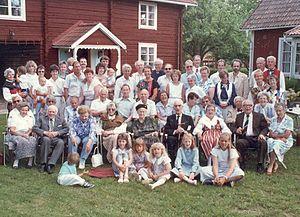
Une cousinade est une réunion de personnes ayant en commun un ou plusieurs ancêtres, plus ou moins éloignés, parfois de plusieurs générations. Ces rassemblements, toujours festifs, peuvent être organisés dans des cadres aussi différents que des sites historiques, des lieux de mémoire, des restaurants, des salles des fêtes, des maisons de famille, des villages ou en plein air.